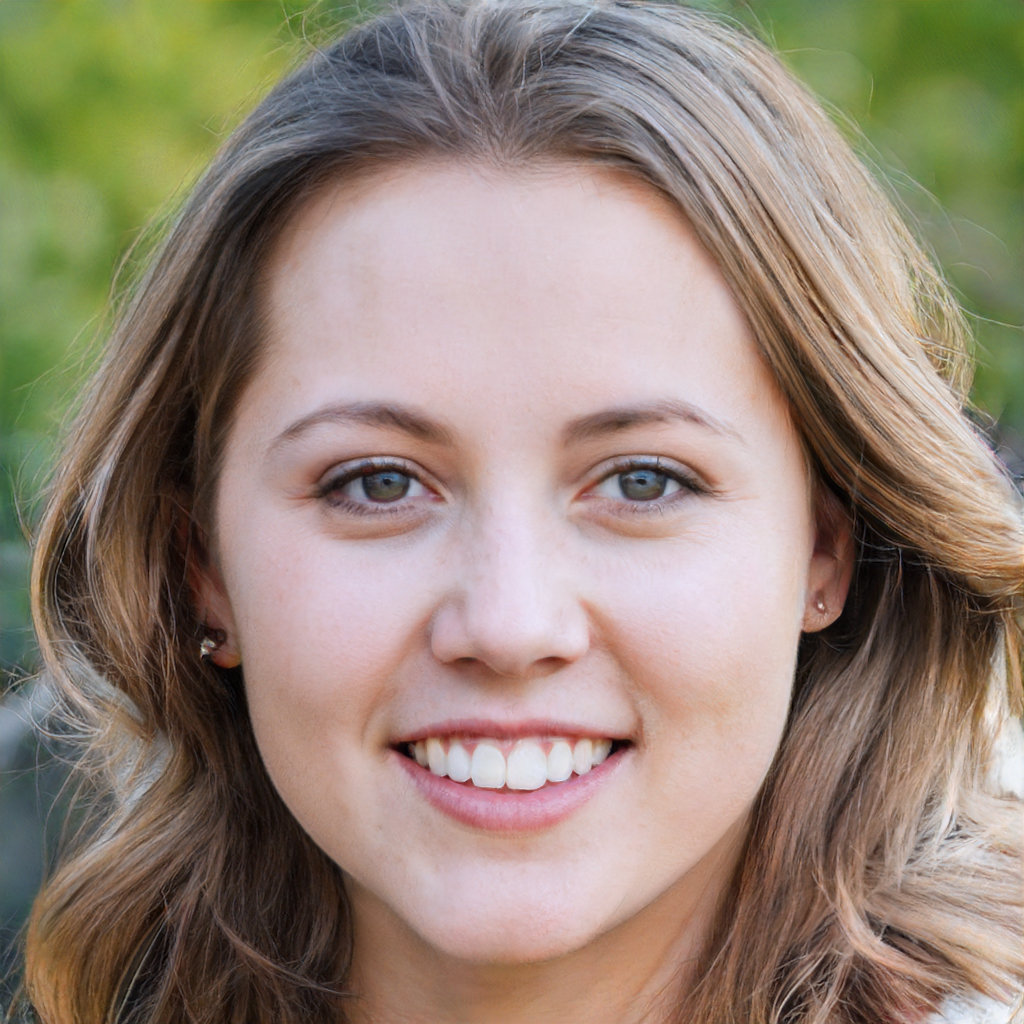
Gender: Female